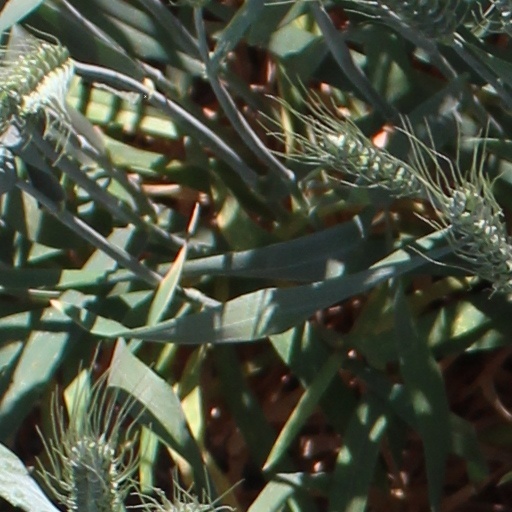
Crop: wheat